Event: Nepal Earthquake
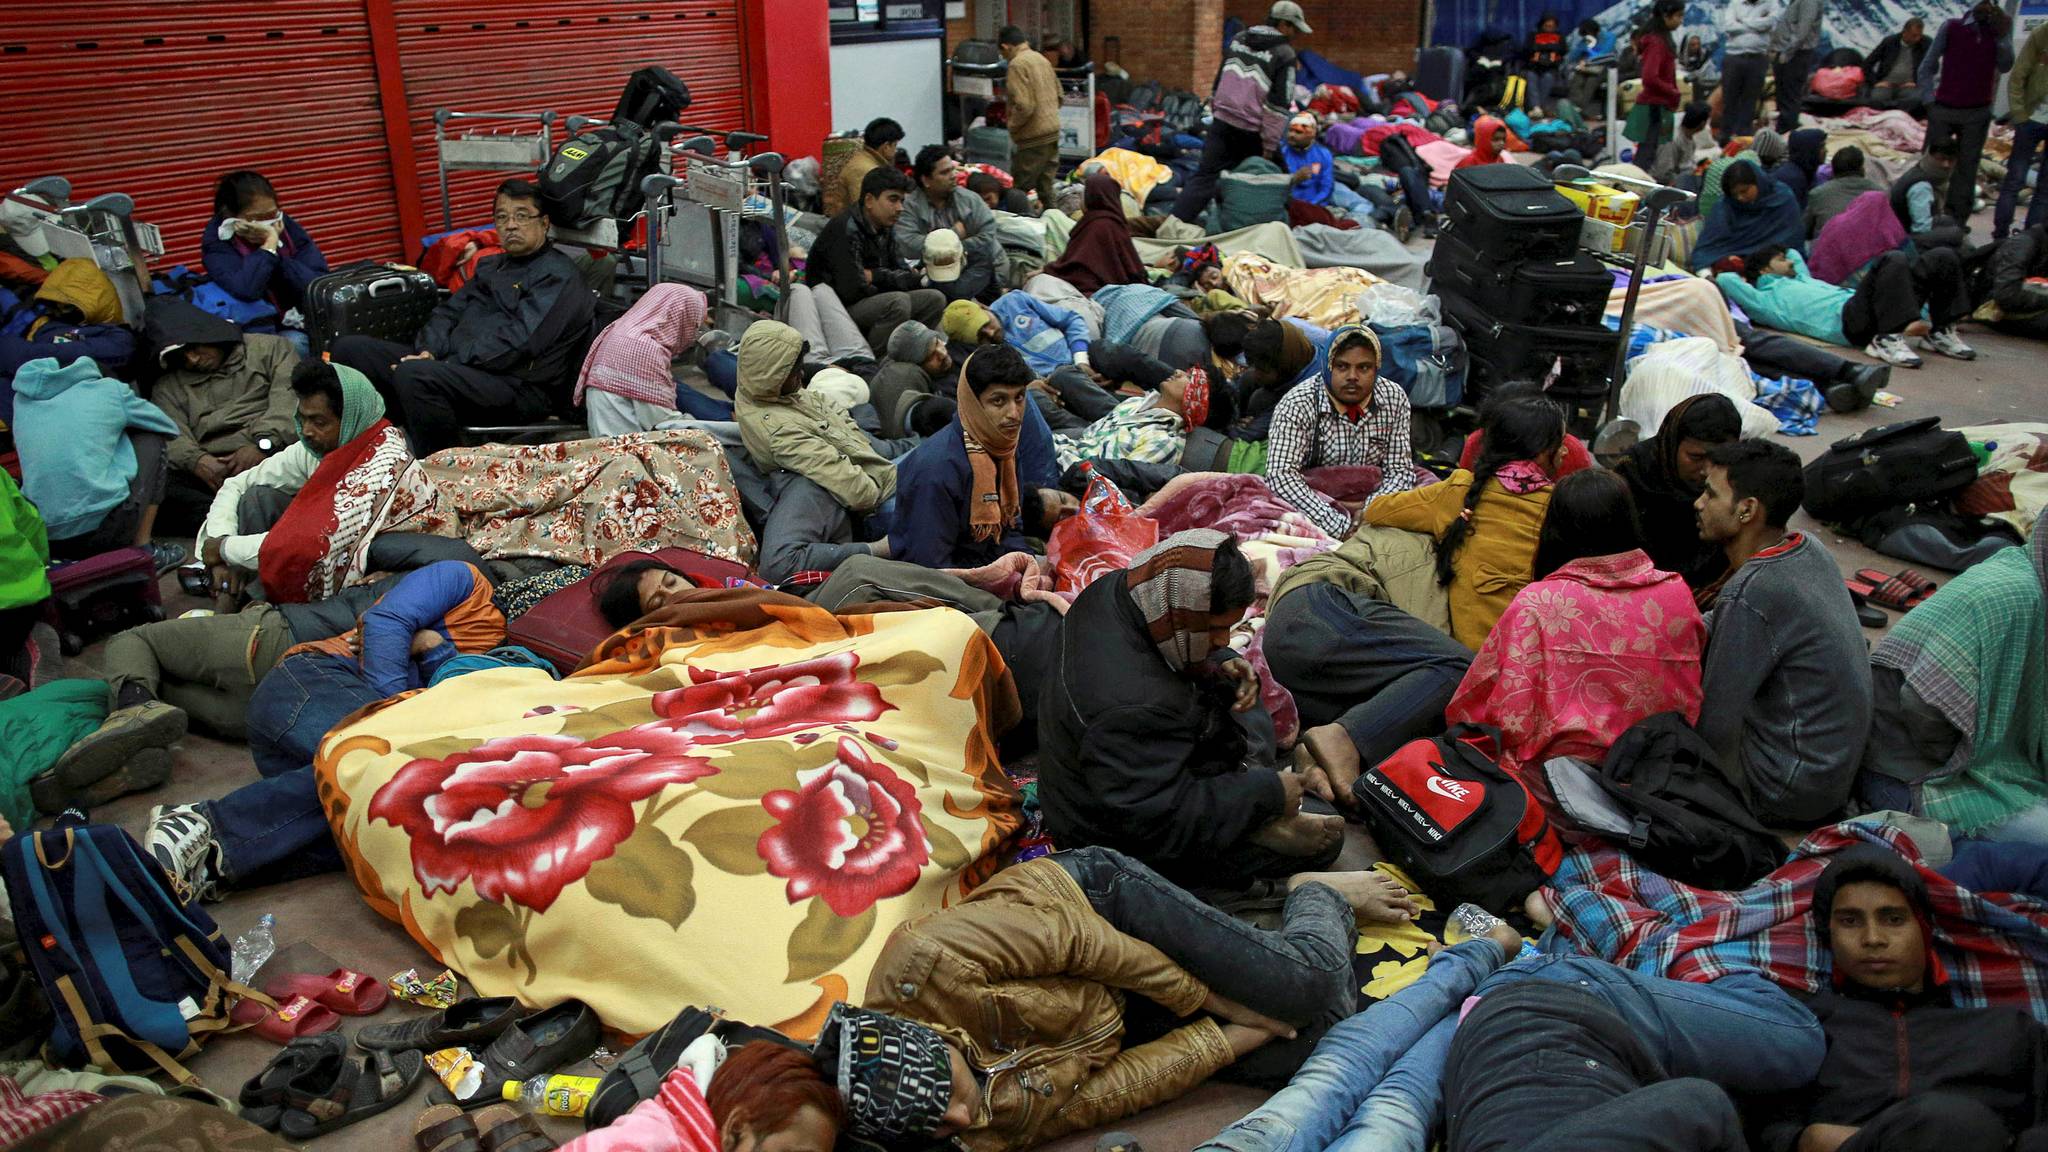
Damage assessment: damage